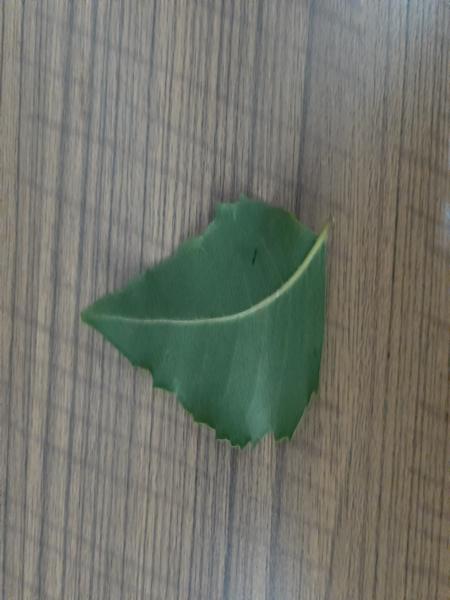
Plant: Neem